PT Fonts

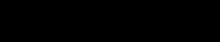
PT Astra Serif is visually similar to PT Serif, but metrically equivalent to Times New Roman. All fonts shown are set to the same size.

In 2016, PT Astra Sans and PT Astra Serif fonts were developed for distribution with the Russian Astra Linux operating system. Both fonts are metrically compatible with Times New Roman.